Answer in natural language. How many Dressers are visible in the scene? Choose between the following options: 2, 3, 4, 1 or 0
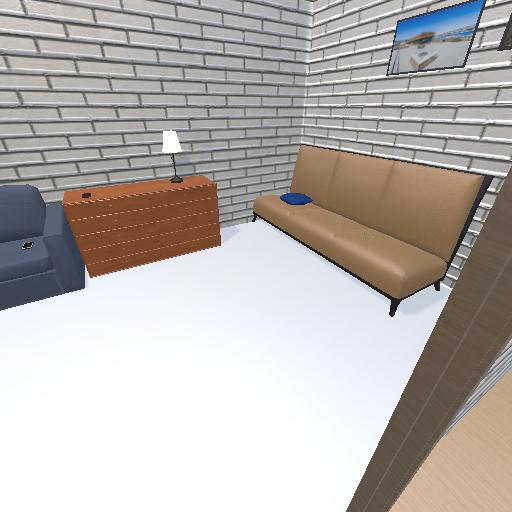
<answer>1</answer>